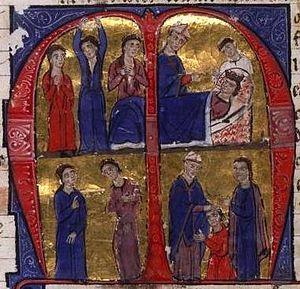
Agnès de Courtenay est une fille de Josselin II de Courtenay, comte d'Édesse, et de Béatrice de Saône et mariée quatre fois dont une fois avec Amaury Iᵉʳ, roi de Jérusalem.
Héraclius ou Eracles d'Auvergne, prélat français originaire d'Auvergne ou du Gévaudan, est archevêque de Césarée, puis patriarche latin de Jérusalem de 1180 à 1191.